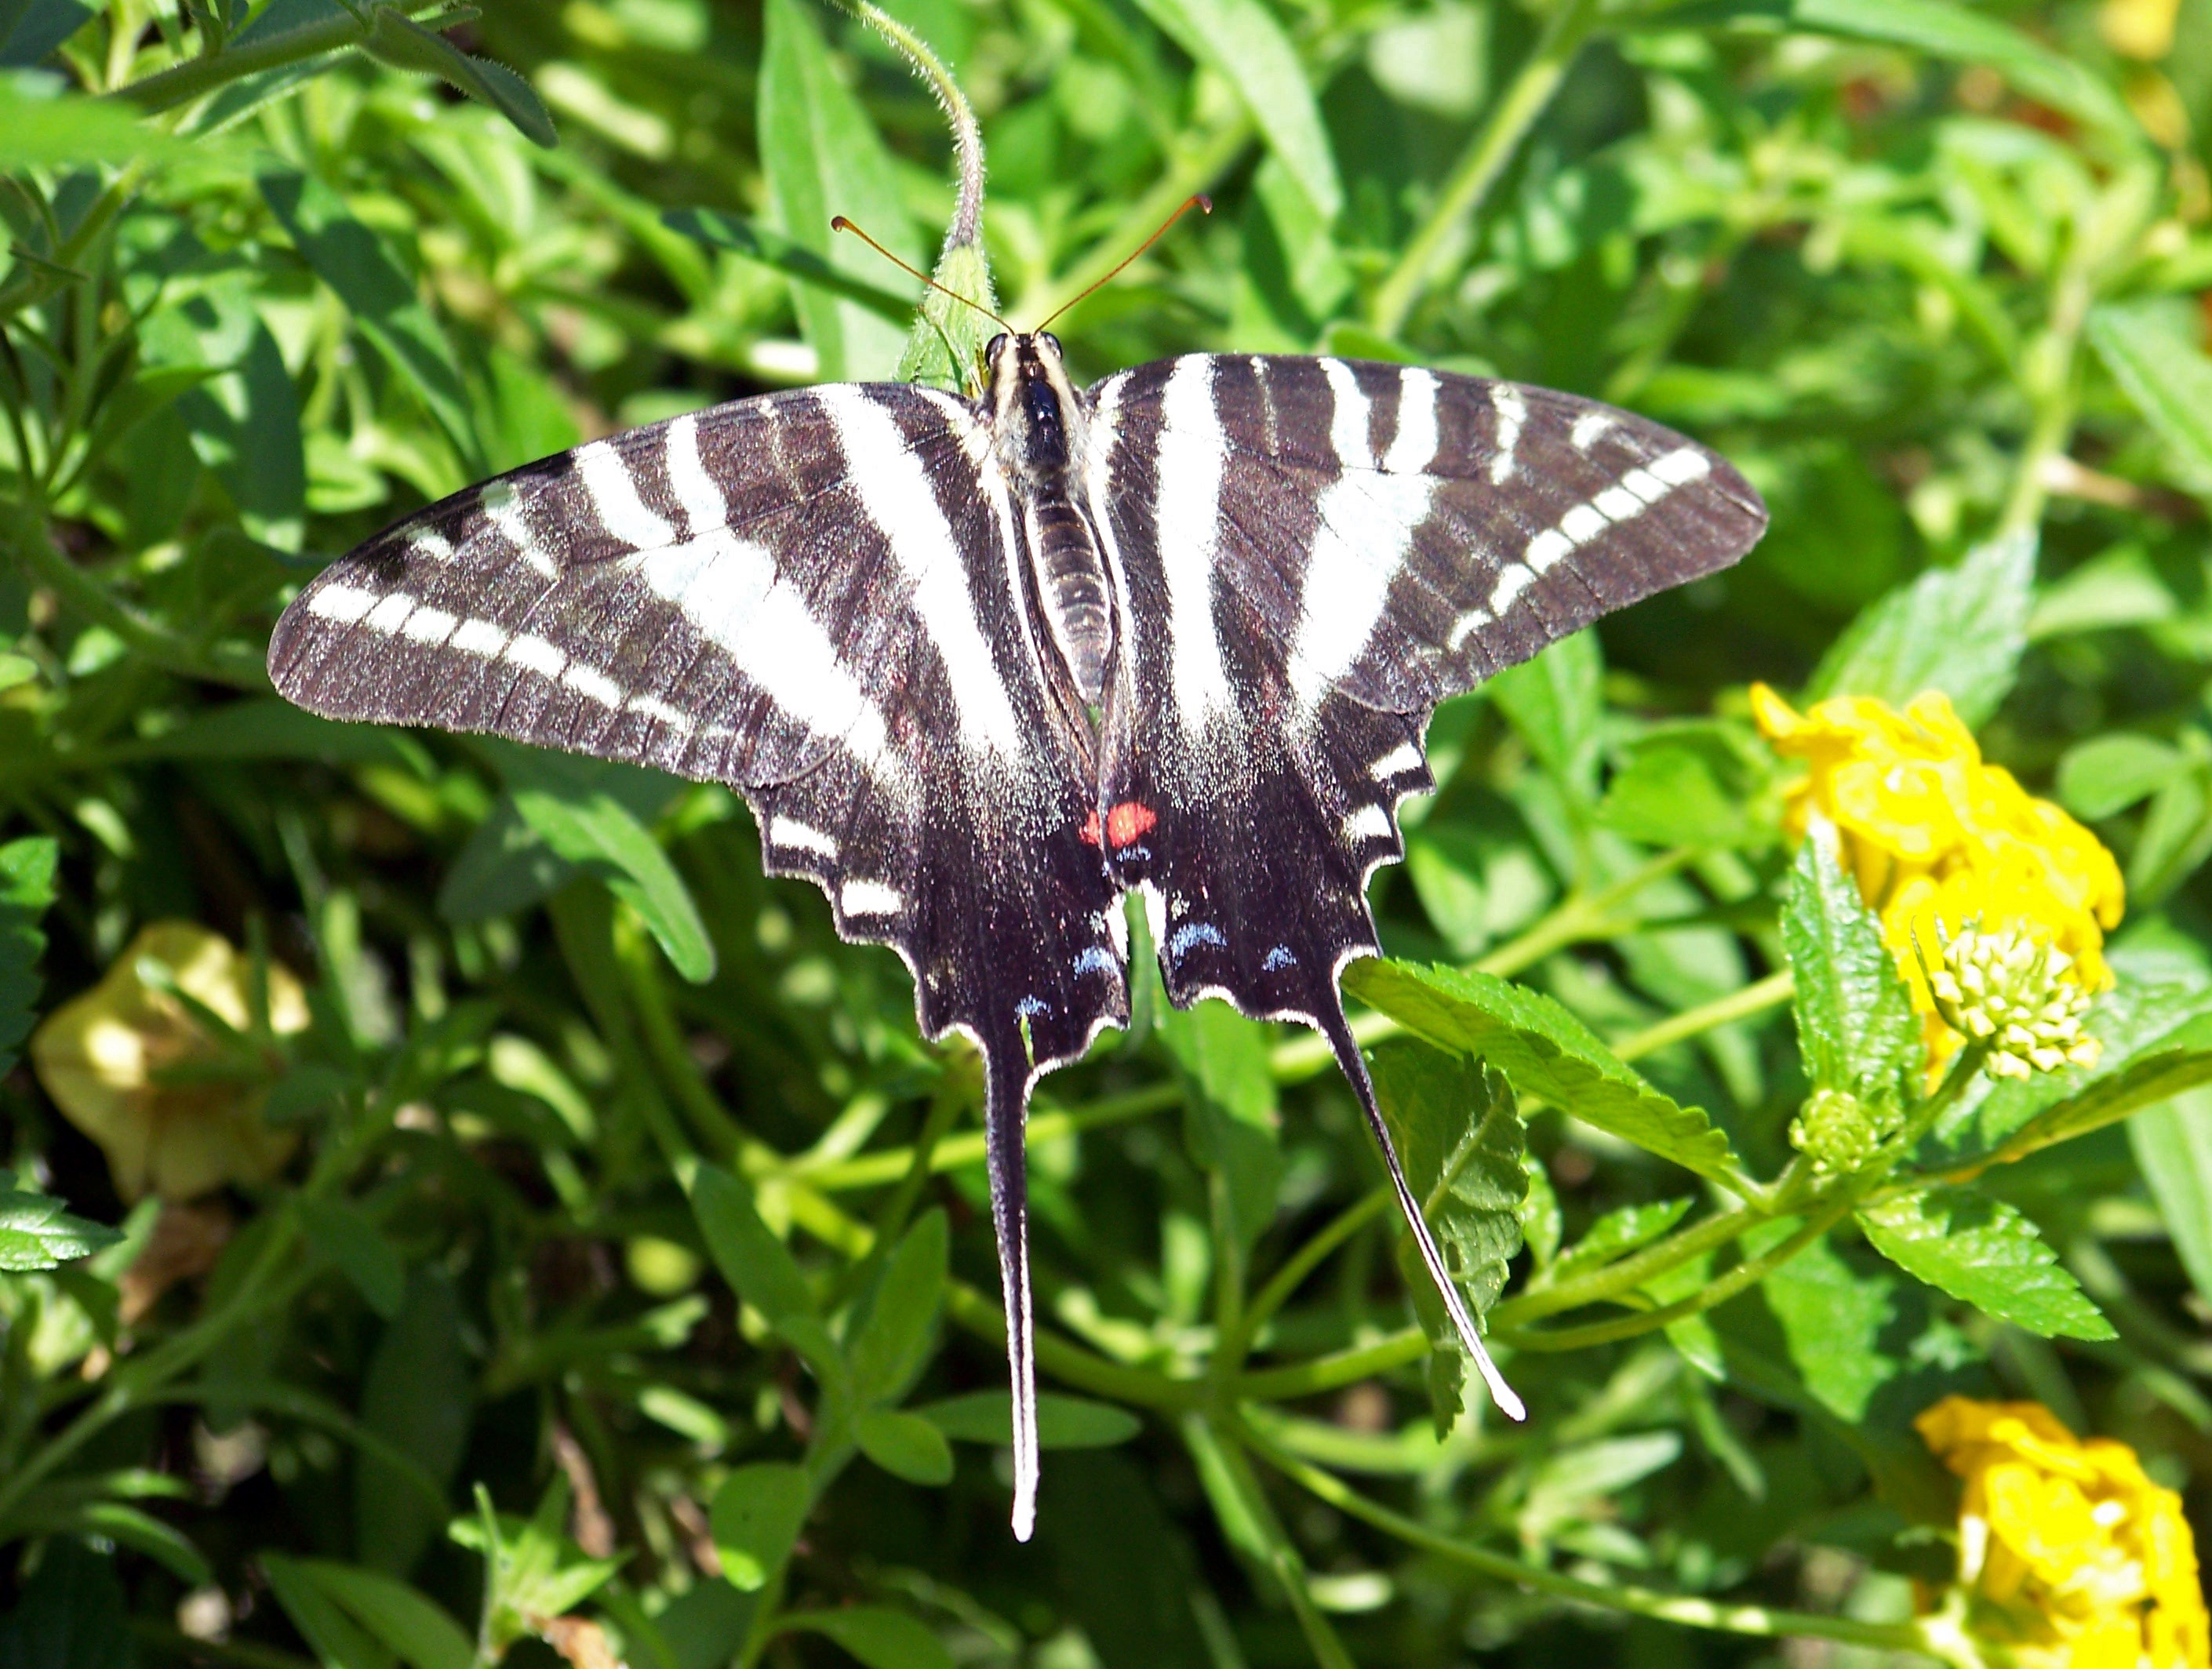
nature, plant, leaf, flower, animal, flying, wildlife, insect, botany, butterfly, flora, fauna, invertebrate, macro photography, arthropod, pollinator, scarce swallowtail, moths and butterflies, lycaenid, sail swallowtail, pear tree swallowtail